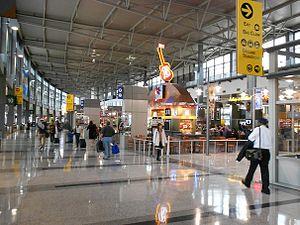
L'aéroport international Austin-Bergstrom est un aéroport domestique et international desservant la ville d'Austin, capitale de l’État du Texas et siège du comté texan de Travis aux États-Unis. L'aéroport est situé à 8 km au sud-est du Central business district d'Austin.